Teenage Mutant Ninja Turtles: Smash-Up

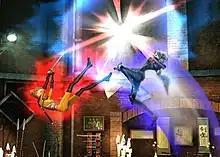
A gameplay screenshot featuring April O'Neil fighting against Karai

"Teenage Mutant Ninja Turtles: Smash-Up" is a four-player platform fighter. During battle, players attempt to KO opponents by depleting their life bar, knocking them off the stage or into traps. Each character has their own unique move set, with many able to perform additional techniques such as clinging to and leaping from walls. Characters are color-coded on-screen via an optional glow effect to help players keep track of their character. Like "Super Smash Bros.", the game features many customizable options for battles.